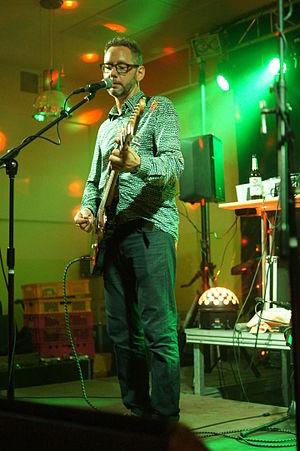
Martin Wiese est un architecte, musicien et espérantophone suédois. Il est un chanteur, guitariste, parolier principal et compositeur du groupe de rock Persone. Après l’arrêt de Persone, il a créé un projet musical solo, Martin & la talpoj, avec l'aide d'invités musicaux de son groupe suédois Jetpilot. Auparavant, il a été membre du groupe Amplifiki.